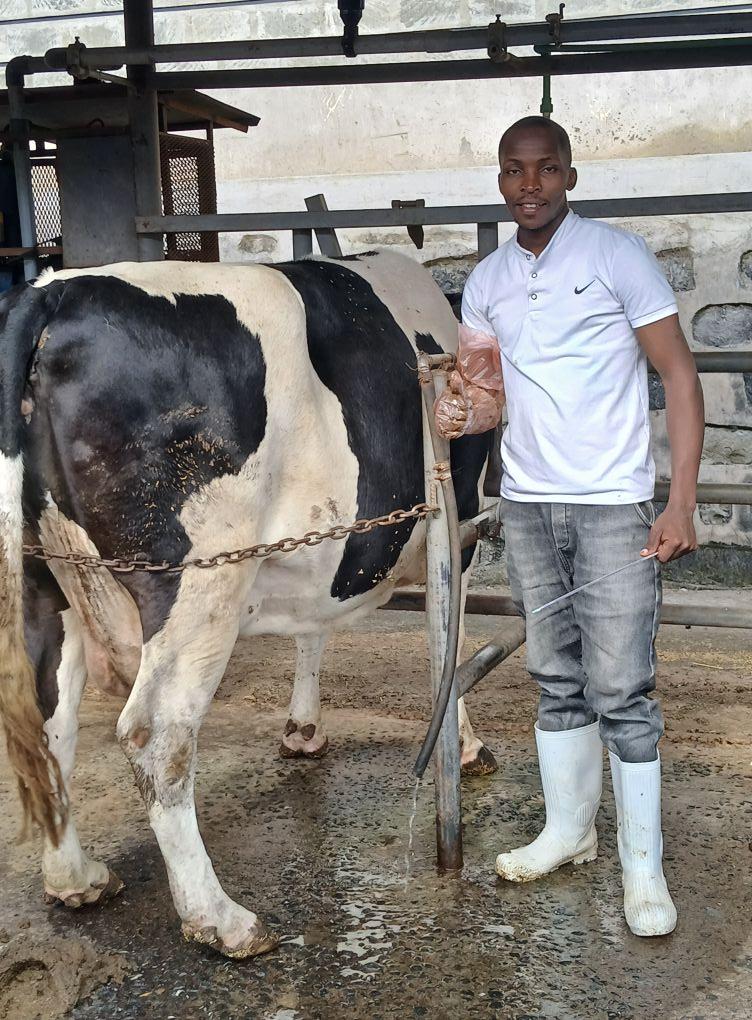
Mtu mmoja amesimama kando ya ng'ombe mwekundu na mweupe aliyefungwa kwa mnyororo shingoni akishika kifaa kidogo na fimbo ndefu mkononi. Sakafu yenye tope na maji inaashiria mazingira ya shamba la kisasa au kituo cha uchunguzi wa mifugo. Muonekano huo unaakisi utunzaji wa wanyama wa kufugwa.